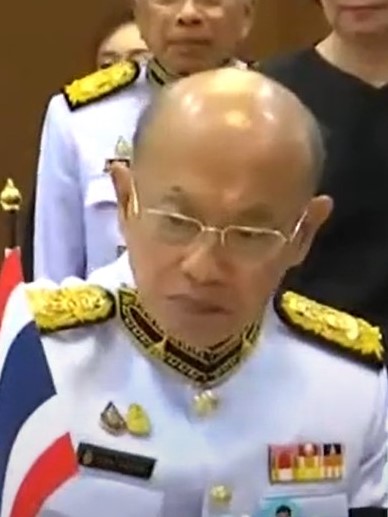
เกษม วัฒนชัย

| name = เกษม วัฒนชัย
| image = เกษม วัฒนชัย.jpg
| imagesize = 200px
| honorific-suffix = ปฐมจุลจอมเกล้า|ป.จ., มหาปรมาภรณ์ช้างเผือก|ม.ป.ช., มหาวชิรมงกุฎ|ม.ว.ม.
| honorific-prefix = ศาสตราจารย์เกียรติคุณ นายแพทย์
| order = สภาองคมนตรีไทย|องคมนตรี
| term_start1 = 18 กรกฎาคม พ.ศ. 2544
| term_end1 = 6 ธันวาคม พ.ศ. 2559()
| monarch1 = พระบาทสมเด็จพระมหาภูมิพลอดุลยเดชมหาราช บรมนาถบพิตร
| term_start = 6 ธันวาคม พ.ศ. 2559()
| monarch = พระบาทสมเด็จพระวชิรเกล้าเจ้าอยู่หัว
| order2 = รัฐมนตรีว่าการกระทรวงศึกษาธิการของไทย|รัฐมนตรีว่าการกระทรวงศึกษาธิการ
| term_start2 = 17 กุมภาพันธ์
| term_end2 = 11 มิถุนายน พ.ศ. 2544 ()
| primeminister2 = ทักษิณ ชินวัตร
| predecessor2 = สมศักดิ์ ปริศนานันทกุล
| successor2 = ทักษิณ ชินวัตร
| order3 = มหาวิทยาลัยเชียงใหม่|อธิการบดีมหาวิทยาลัยเชียงใหม่
| term_start3 = 21 มกราคม พ.ศ. 2532
| term_end3 = 20 มกราคม พ.ศ. 2535 ()
| predecessor3 = อาวุธ ศรีสุกรี
| successor3 = โชติ ธีตรานนท์
| birth_place = อำเภอบางมูลนาก จังหวัดพิจิตร
| party = พรรคไทยรักไทย|ไทยรักไทย (2541–2544)
| spouse = คุณหญิง รัชนีวรรณ วัฒนชัย
| occupation = อาจารย์, นักการเมือง
ศาสตราจารย์เกียรติคุณ นายแพทย์ เกษม วัฒนชัย คณะองคมนตรีไทย|ปัจจุบันดำรงตำแหน่งเป็น องคมนตรี, ประธานคณะกรรมการมูลนิธิโรงพยาบาลสมเด็จพระยุพราช และอดีตนายกสภามหาวิทยาลัยมหิดล นายกสภามหาวิทยาลัยมหิดล,อดีตอธิการบดี มหาวิทยาลัยเชียงใหม่ นายกสภามหาวิทยาลัยเชียงใหม่, ประธานกรรมการมูลนิธิโครงการสารานุกรมไทยสำหรับเยาวชน โดยพระราชประสงค์ในพระบาทสมเด็จพระบรมชนกาธิเบศร มหาภูมิพลอดุลยเดชมหาราช บรมนาถบพิตรและยังเคยดำรงตำแหน่ง นายกสภา มหาวิทยาลัยศิลปากร ในอดีตเคยได้รับตำแหน่ง รัฐมนตรีว่าการกระทรวงศึกษาธิการของไทย|รัฐมนตรีว่าการกระทรวงศึกษาธิการ ในรัฐบาล ทักษิณ ชินวัตร|พันตำรวจโททักษิณ ชินวัตร สมรสกับคุณหญิง รัชนีวรรณ วัฒนชัย
== ประวัติการศึกษา ==
* โรงเรียนบางมูลนากภูมิวิทยาคม จังหวัดพิจิตร
* โรงเรียนปรินส์รอยแยลส์วิทยาลัย จังหวัดเชียงใหม่
* เตรียมแพทยศาสตร์ คณะวิทยาศาสตร์ มหาวิทยาลัยมหิดล|คณะวิทยาศาสตร์การแพทย์ มหาวิทยาลัยแพทยศาสตร์
* แพทยศาสตรบัณฑิต (เกียรตินิยมอันดับหนึ่ง) มหาวิทยาลัยเชียงใหม่
* มหาวิทยาลัยชิคาโก สหรัฐ|สหรัฐอเมริกา
* วิทยาลัยป้องกันราชอาณาจักร รุ่นที่ 36
* 17 พฤษภาคม พ.ศ. 2538 ปริญญากิตติมศักดิ์|ปริญญาดุษฎีบัณฑิตกิตติมศักดิ์ มหาวิทยาลัยมหิดล
* 20 กันยายน พ.ศ. 2544 การศึกษาดุษฎีบัณฑิตกิตติมศักดิ์ (วิชาการบริหารการศึกษา) มหาวิทยาลัยมหาสารคาม
* 17 พฤศจิกายน พ.ศ. 2544 ศึกษาศาสตรดุษฎีบัณฑิตกิตติมศักดิ์ (การบริหารการศึกษา) มหาวิทยาลัยเชียงใหม่
* 13 ธันวาคม พ.ศ. 2544 ปริญญาศิลปศาสตรดุษฎีบัณฑิตกิตติมศักดิ์ (พัฒนศาสตร์) มหาวิทยาลัยขอนแก่น
* 27 มีนาคม พ.ศ. 2545 ปริญญาครุศาสตรดุษฎีบัณฑิตกิตติมศักดิ์(บริหารการศึกษา) มหาวิทยาลัยราชภัฏเชียงใหม่|สถาบันราชภัฏเชียงใหม่
* 16 ธันวาคม พ.ศ. 2545 ปริญญาการศึกษาดุษฎีบัณฑิตกิตติมศักดิ์(พัฒนศึกษาศาสตร์) มหาวิทยาลัยศรีนครินทรวิโรฒ
* 29 สิงหาคม พ.ศ. 2546 รัฐประศาสนศาสตรดุษฎีบัณฑิตกิตติมศักดิ์ มหาวิทยาลัยเกษมบัณฑิต
* 25 สิงหาคม พ.ศ. 2548 ศึกษาศาสตรดุษฎีบัณฑิตกิตติมศักดิ์ มหาวิทยาลัยอีสเทิร์นเอเชีย
* 23 มกราคม พ.ศ. 2549 ปริญญาแพทยศาสตรดุษฎีบัณฑิตกิตติมศักดิ์ มหาวิทยาลัยนเรศวร
* 14 สิงหาคม พ.ศ. 2551 ปริญญาปรัชญาดุษฎีบัณฑิตกิตติมศักด(วิชาการจัดการ) มหาวิทยาลัยวลัยลักษณ์
* 26 เมษายน พ.ศ. 2553 ปริญญาสาธารณสุขศาสตรดุษฎีบัณฑิตกิตติมศักดิ์ มหาวิทยาลัยธรรมศาสตร์
* 17 พฤศจิกายน พ.ศ. 2553 ปริญญาศึกษาศาสตรดุษฎีบัณฑิตกิตติมศักดิ์ (การบริหารการศึกษา) มหาวิทยาลัยเทคโนโลยีราชมงคลธัญบุรี
* 21 กันยายน พ.ศ. 2553 ศิลปศาสตรดุษฎีบัณฑิตกิตติมศักดิ์ (การบริหารการศึกษา) มหาวิทยาลัยคริสเตียน
* 19 กรกฎาคม พ.ศ. 2555 ปริญญาครุศาสตรดุษฏีบัณฑิตกิตติมศักดิ์ จุฬาลงกรณ์มหาวิทยาลัย
* 6 มีนาคม พ.ศ. 2566 ปริญญาปรัชญาดุษฎีบัณฑิตกิตติมศักดิ์ (การศึกษาและการพัฒนาสังคม) มหาวิทยาลัยบูรพา
== หน้าที่การงาน ==
ศ.นพ.เกษม วัฒนชัย เริ่มรับราชการในตำแหน่งอาจารย์โท ประจำคณะแพทยศาสตร์ มหาวิทยาลัยเชียงใหม่ เมื่อปี พ.ศ. 2511 และได้รับการแต่งตั้งให้ดำรงตำแหน่งสำคัญหลายตำแหน่ง อาทิ
* พ.ศ. 2520 - พ.ศ. 2527 หัวหน้าหน่วยวิชาโรคหัวใจ คณะแพทยศาสตร์ มหาวิทยาลัยเชียงใหม่
* พ.ศ. 2528 - พ.ศ. 2532 รองอธิการบดีฝ่ายกิจการนักศึกษา มหาวิทยาลัยเชียงใหม่
* พ.ศ. 2532 - พ.ศ. 2535 อธิการบดีมหาวิทยาลัยเชียงใหม่ โดยเป็นผู้ริเริ่มการส่งนักศึกษาแพทย์ไปอยู่ร่วมกับชาวไทยภูเขาเพื่อให้สัมผัสกับวิถีชีวิตและความยากลำบากของประชาชนในถิ่นธุรกันดาร ถือได้ว่าเป็นผู้มีส่วนสำคัญในการจุดประกายการสร้างแพทย์ชนบทขึ้นในประเทศไทย
* รองปลัดสำนักงานคณะกรรมการการอุดมศึกษา (ประเทศไทย)|ทบวงมหาวิทยาลัย
* ปลัดทบวงมหาวิทยาลัย
* วุฒิสภา|สมาชิกวุฒิสภา พระบรมราชโองการ ประกาศ แต่งตั้งสมาชิกวุฒิสภา
* ประธานสภาวิชาการ
ในปี พ.ศ. 2544 ศ.นพ.เกษม ได้รับแต่งตั้งเป็นรัฐมนตรีว่าการกระทรวงศึกษาธิการ (ประเทศไทย)|กระทรวงศึกษาธิการ ในรัฐบาล พ.ต.ท.ทักษิณ ชินวัตร (สมัยแรก) ก่อนที่จะขอลาออกเมื่อวันที่ 11 มิถุนายนของปีเดียวกัน หลังจากรับตำแหน่งเพียง 3 เดือน จากนั้นในวันที่ 18 กรกฎาคม ของปีเดียวกัน ได้รับพระบรมราชโองการโปรดเกล้าฯให้ดำรงตำแหน่งคณะองคมนตรีไทย|องคมนตรี
นอกจากนี้ยังได้ดำรงตำแหน่งนายกสภามหาวิทยาลัยหลายแห่ง เช่น มหาวิทยาลัยมหิดล มหาวิทยาลัยเชียงใหม่ มหาวิทยาลัยอุบลราชธานี มหาวิทยาลัยเทคโนโลยีราชมงคลสุวรรณภูมิ มหาวิทยาลัยกรุงเทพ กรรมการสภามหาวิทยาลัยผู้ทรงคุณวุฒิ จุฬาลงกรณ์มหาวิทยาลัย กรรมการสภามหาวิทยาลัยผู้ทรงคุณวุฒิ มหาวิทยาลัยมหาจุฬาลงกรณราชวิทยาลัย ปัจจุบันดำรงตำแหน่งประธานกรรมการมูลนิธิโครงการสารานุกรมไทยสำหรับเยาวชน โดยพระราชประสงค์ในพระบาทสมเด็จพระบรมชนกาธิเบศร มหาภูมิพลอดุลยเดชมหาราช บรมนาถบพิตร
ดำรงตำแหน่งนายกสภามหาวิทยาลัยศิลปากร คนที่ 8 ระหว่าง 29 มิถุนายน พ.ศ. 2543 - 1 พฤศจิกายน พ.ศ. 2543 (ขอลาออก) ประกาศสำนักนายกรัฐมนตรี เรื่อง แต่งตั้งนายกสภามหาวิทยาลัย และกรรมการสภามหาวิทยาลัยผู้ทรงคุณวุฒิของมหาวิทยาลัยศิลปากร, ราชกิจจานุเบกษา เล่ม ๑๑๗ ตอนที่ ๕๕ ง หน้า ๔ ๑๑ กรกฎาคม ๒๕๔๒ และระหว่าง 29 มิถุนายน พ.ศ. 2545 - 28 มิถุนายน พ.ศ. 2547 ประกาศสำนักนายกรัฐมนตรี เรื่อง แต่งตั้งนายกสภามหาวิทยาลัย และกรรมการสภามหาวิทยาลัยผู้ทรงคุณวุฒิของมหาวิทยาลัยศิลปากร , ราชกิจจานุเบกษา เล่ม ๑๑๙ ตอนที่ ๖๕ ง หน้า ๖ ๑๓ สิงหาคม ๒๕๔๕
== เครื่องราชอิสริยาภรณ์ ==
ราชกิจจานุเบกษา, ประกาศสำนักนายกรัฐมนตรี เรื่อง พระราชทานเครื่องราชอิสริยาภรณ์จุลจอมเกล้า, เล่ม ๑๒๔ ตอนที่ ๖ ข หน้า ๑, ๕ พฤษภาคม ๒๕๕๐
ราชกิจจานุเบกษา, ประกาศสำนักนายกรัฐมนตรี เรื่อง พระราชทานเครื่องราชอิสริยาภรณ์, เล่ม ๑๑๓ ตอนที่ ๒๒ ข หน้า ๕, ๔ ธันวาคม ๒๕๓๙
ราชกิจจานุเบกษา, ประกาศสำนักนายกรัฐมนตรี เรื่อง พระราชทานเครื่องราชอิสริยาภรณ์, เล่ม ๑๑๑ ตอนที่ ๒๑ ข หน้า ๑๔, ๓ ธันวาคม ๒๕๓๗
ราชกิจจานุเบกษา, ประกาศสำนักนายกรัฐมนตรี เรื่อง พระราชทานเหรียญจักรมาลาและเหรียญจักรพรรดิมาลา, เล่ม ๑๑๑ ตอนที่ ๔ ข หน้า ๕๗๙, ๒๓ กุมภาพันธ์ ๒๕๓๗
ราชกิจจานุเบกษา, ประกาศสำนักนายกรัฐมนตรี เรื่อง พระราชทานเครื่องราชอิสริยาภรณ์เหรียญรัตนาภรณ์, เล่ม ๑๐๘ ตอนที่ ๙๑ ง ฉบับพิเศษ หน้า ๓, ๒๒ พฤษภาคม ๒๕๓๔
ราชกิจจานุเบกษา, ประกาศ เรื่อง พระราชทานเครื่องราชอิสริยาภรณ์จุลจอมเกล้า ฝ่ายหน้า เครื่องราชอิสริยาภรณ์อันเป็นที่เชิดชูยิ่งช้างเผือก และเหรียญรัตนาภรณ์, เล่ม ๑๓๖ ตอนที่ ๔๖ ข หน้า ๑, ๑๖ สิงหาคม ๒๕๖๒
ราชกิจจานุเบกษา, แจ้งความสำนักนายกรัฐมนตรี เรื่อง พระราชทานเหรียญราชรุจิ, เล่ม ๙๒ ตอนที่ ๑๒๕ ง ฉบับพิเศษ หน้า ๑๖, ๓ กรกฎาคม ๒๕๑๘
== อ้างอิง ==

หมวดหมู่:บุคคลจากอำเภอตะพานหิน
หมวดหมู่:องคมนตรีในรัชกาลที่ 9
หมวดหมู่:องคมนตรีในรัชกาลที่ 10
หมวดหมู่:แพทย์ชาวไทย
หมวดหมู่:ข้าราชการพลเรือนชาวไทย
หมวดหมู่:ปลัดทบวงมหาวิทยาลัยไทย
หมวดหมู่:อาจารย์คณะแพทยศาสตร์
หมวดหมู่:ศาสตราจารย์เกียรติคุณ
หมวดหมู่:อธิการบดีมหาวิทยาลัยเชียงใหม่
หมวดหมู่:นักการเมืองไทย
หมวดหมู่:รัฐมนตรีว่าการกระทรวงศึกษาธิการไทย
หมวดหมู่:สมาชิกวุฒิสภาไทยแบบแต่งตั้ง
หมวดหมู่:สมาชิกสภานิติบัญญัติแห่งชาติ
หมวดหมู่:นักการเมืองพรรคไทยรักไทย
หมวดหมู่:บุคคลจากโรงเรียนปรินส์รอยแยลส์วิทยาลัย
หมวดหมู่:บุคคลจากคณะแพทยศาสตร์ มหาวิทยาลัยเชียงใหม่
หมวดหมู่:ศิษย์เก่าจากมหาวิทยาลัยชิคาโก
หมวดหมู่:บุคคลจากวิทยาลัยป้องกันราชอาณาจักร
หมวดหมู่:ผู้ได้รับปริญญากิตติมศักดิ์จากมหาวิทยาลัยมหิดล
หมวดหมู่:ผู้ได้รับปริญญากิตติมศักดิ์จากมหาวิทยาลัยมหาสารคาม
หมวดหมู่:ผู้ได้รับปริญญากิตติมศักดิ์จากมหาวิทยาลัยเชียงใหม่
หมวดหมู่:ผู้ได้รับปริญญากิตติมศักดิ์จากมหาวิทยาลัยขอนแก่น
หมวดหมู่:ผู้ได้รับปริญญากิตติมศักดิ์จากมหาวิทยาลัยราชภัฏเชียงใหม่
หมวดหมู่:ผู้ได้รับปริญญากิตติมศักดิ์จากมหาวิทยาลัยศรีนครินทรวิโรฒ
หมวดหมู่:ผู้ได้รับปริญญากิตติมศักดิ์จากมหาวิทยาลัยเกษมบัณฑิต
หมวดหมู่:ผู้ได้รับปริญญากิตติมศักดิ์จากมหาวิทยาลัยอีสเทิร์นเอเชีย
หมวดหมู่:ผู้ได้รับปริญญากิตติมศักดิ์จากมหาวิทยาลัยวลัยลักษณ์
หมวดหมู่:ผู้ได้รับปริญญากิตติมศักดิ์จากมหาวิทยาลัยธรรมศาสตร์
หมวดหมู่:ผู้ได้รับปริญญากิตติมศักดิ์จากมหาวิทยาลัยเทคโนโลยีราชมงคลธัญบุรี
หมวดหมู่:ผู้ได้รับปริญญากิตติมศักดิ์จากมหาวิทยาลัยคริสเตียน
หมวดหมู่:ผู้ได้รับปริญญากิตติมศักดิ์จากจุฬาลงกรณ์มหาวิทยาลัย
หมวดหมู่:นายกสภามหาวิทยาลัยนเรศวร
หมวดหมู่:ผู้ได้รับเครื่องราชอิสริยาภรณ์ ป.จ. (ฝ่ายหน้า)
หมวดหมู่:ผู้ได้รับเครื่องราชอิสริยาภรณ์ ม.ป.ช.
หมวดหมู่:ผู้ได้รับเครื่องราชอิสริยาภรณ์ ม.ว.ม.
หมวดหมู่:ผู้ได้รับเหรียญจักรพรรดิมาลา
หมวดหมู่:ผู้ได้รับเหรียญรัตนาภรณ์ ภ.ป.ร.3
หมวดหมู่:ผู้ได้รับปริญญากิตติมศักดิ์จากมหาวิทยาลัยเทคโนโลยีราชมงคลกรุงเทพ
หมวดหมู่:นายกสภามหาวิทยาลัยศิลปากร